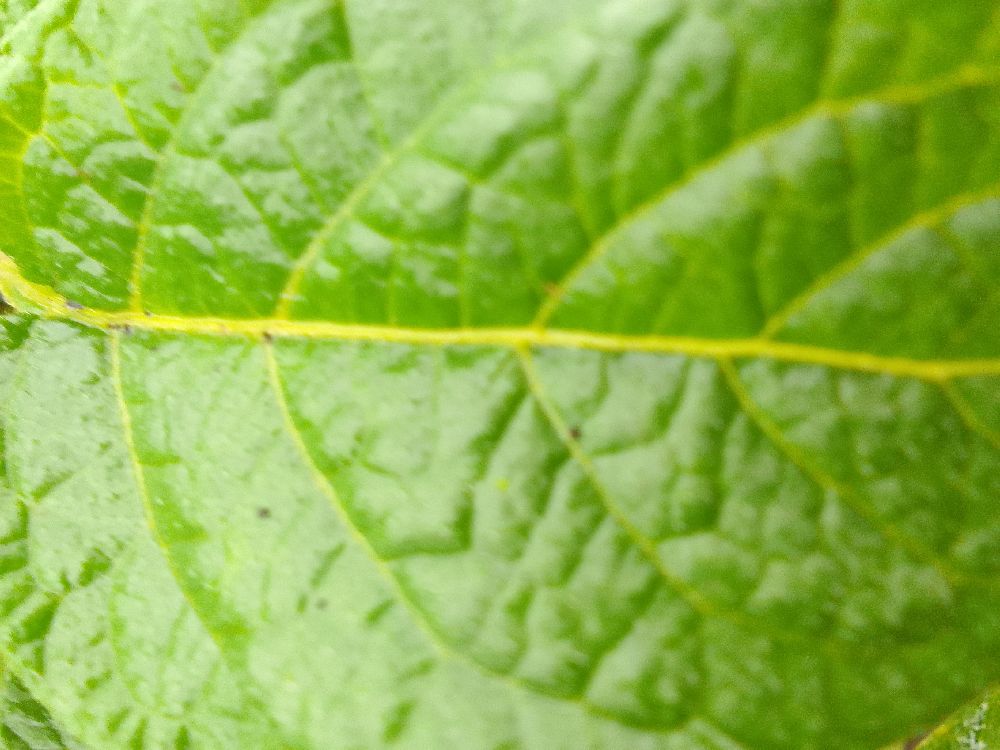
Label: Healthy